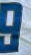
Number: 9